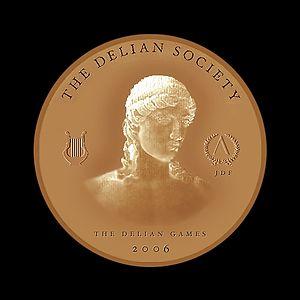
La Delian Society, ou Société délienne, est une communauté internationale de compositeurs, d'interprètes, de chercheurs, de techniciens en enregistrement, d'éditeurs de musique et d'amateurs. Elle se consacre à la revitalisation des grandes traditions tonales de l'art de la musique.